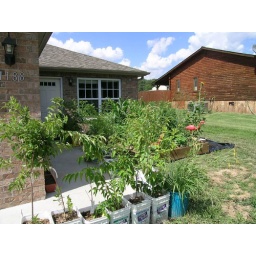
native plant garden in mount vernon missouri